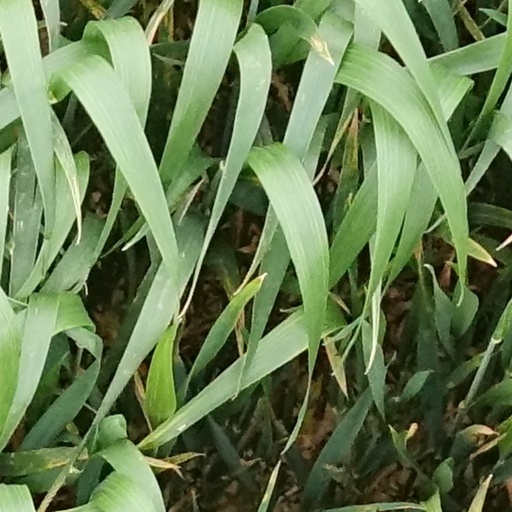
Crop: wheat